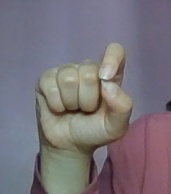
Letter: fa